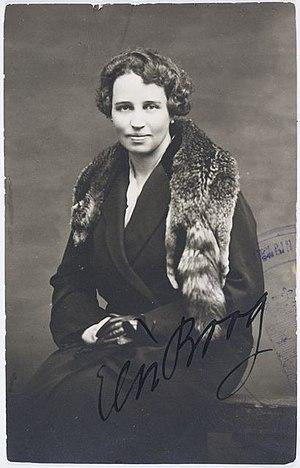
Elsi Naemi Borg est un architecte finlandais.